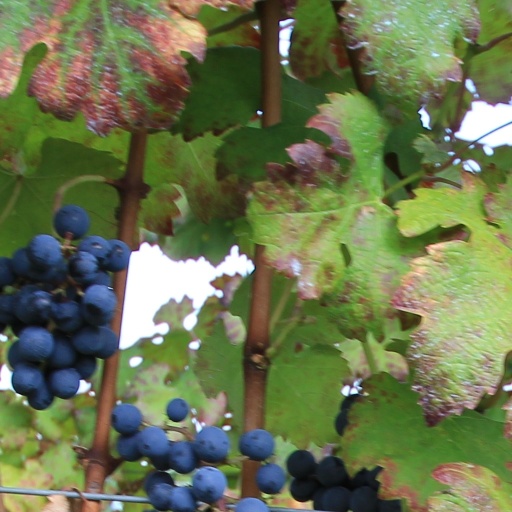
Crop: grape